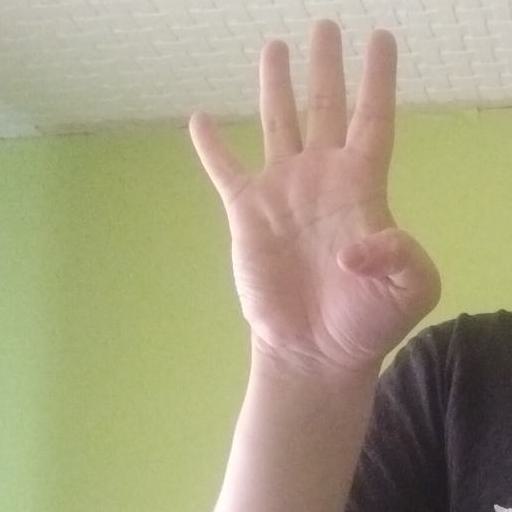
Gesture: four